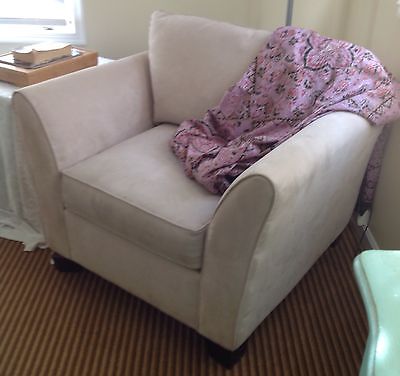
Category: chair